Jan Baptist van Meunincxhove

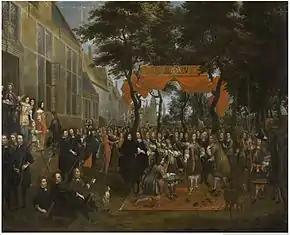
The Reception of Charles II and his Brothers in the Schuttershof

Jan Baptist van Meunincxhove (c. 1620/25 – 1703/04) was a Flemish painter of cityscapes, architectural paintings, marine views and group portraits who was active in Bruges. Without being original, he maintained a high standard of painting at a time when art in Flanders was in decline.